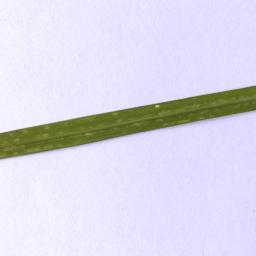
Label: Rice___Leaf_Blast